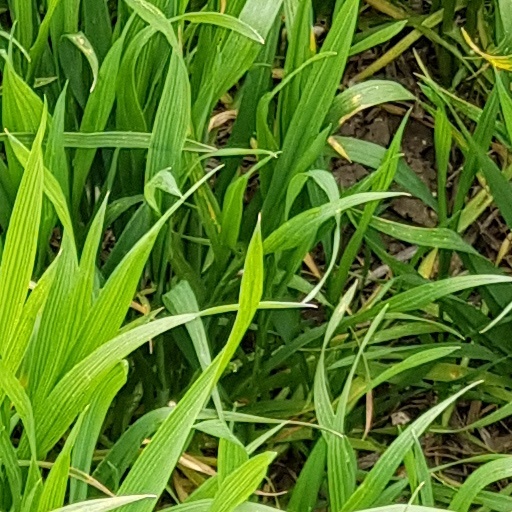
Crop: wheat